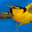
Label: bird